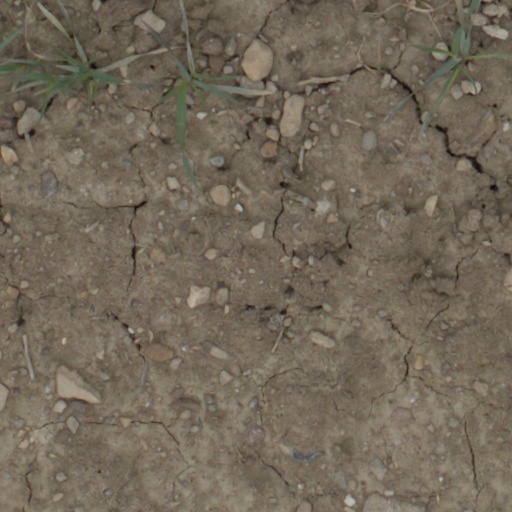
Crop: wheat